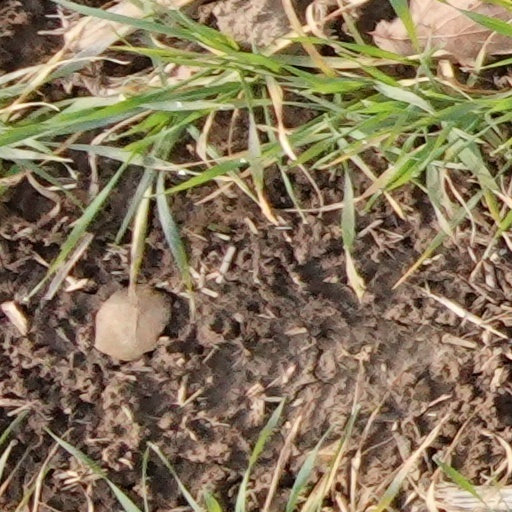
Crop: wheat